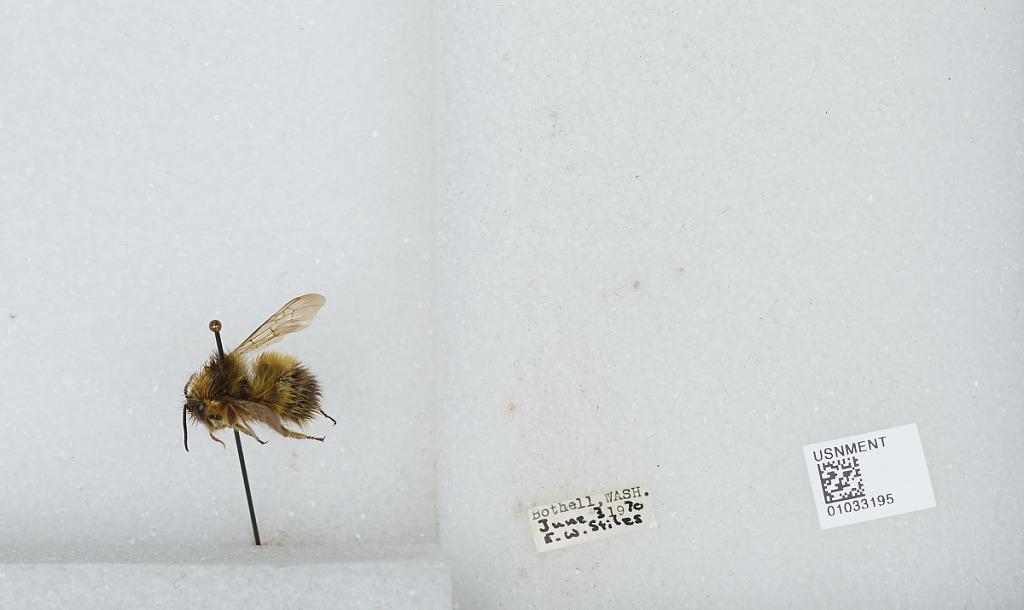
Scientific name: Bombus (Pyrobombus) sitkensis Nylander
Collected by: E. Stiles
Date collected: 1970-6-3
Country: United States
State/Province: Washington
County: King
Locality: Bothell
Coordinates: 47.7717, -122.204